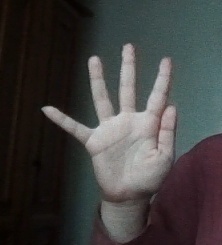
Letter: sheen